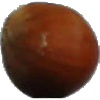
Label: nut_forest